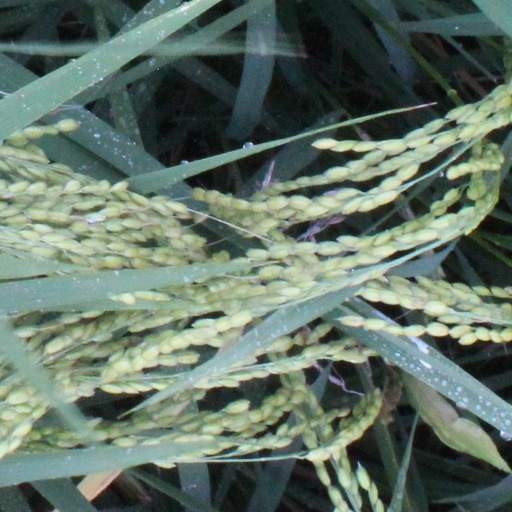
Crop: rice